Iran–Iraq War

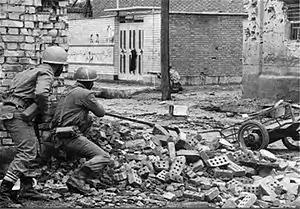
Resistance of the outnumbered and outgunned Iranians in Khorramshahr slowed the Iraqis for a month.

On 22 September, a prolonged battle began in the city of Khorramshahr, eventually leaving around 7,000 dead on each side. Reflecting the bloody nature of the struggle, Iranians came to call Khorramshahr "City of Blood".